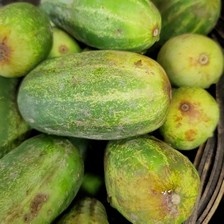
Label: cucumber